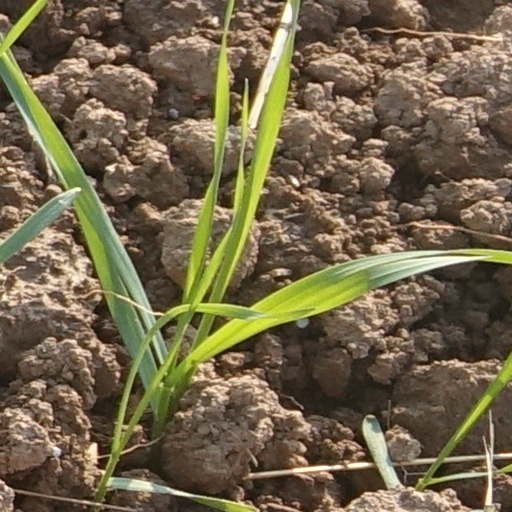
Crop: wheat